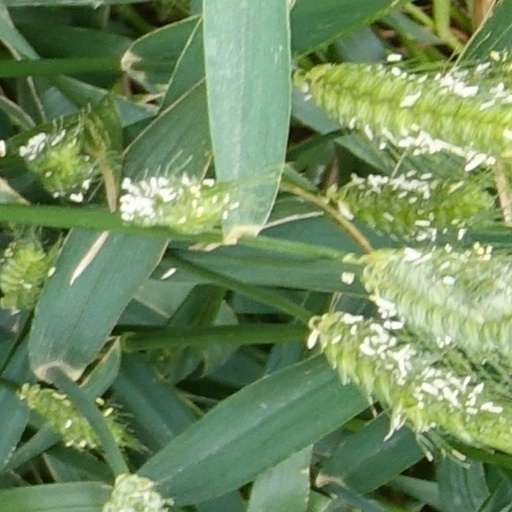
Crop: wheat